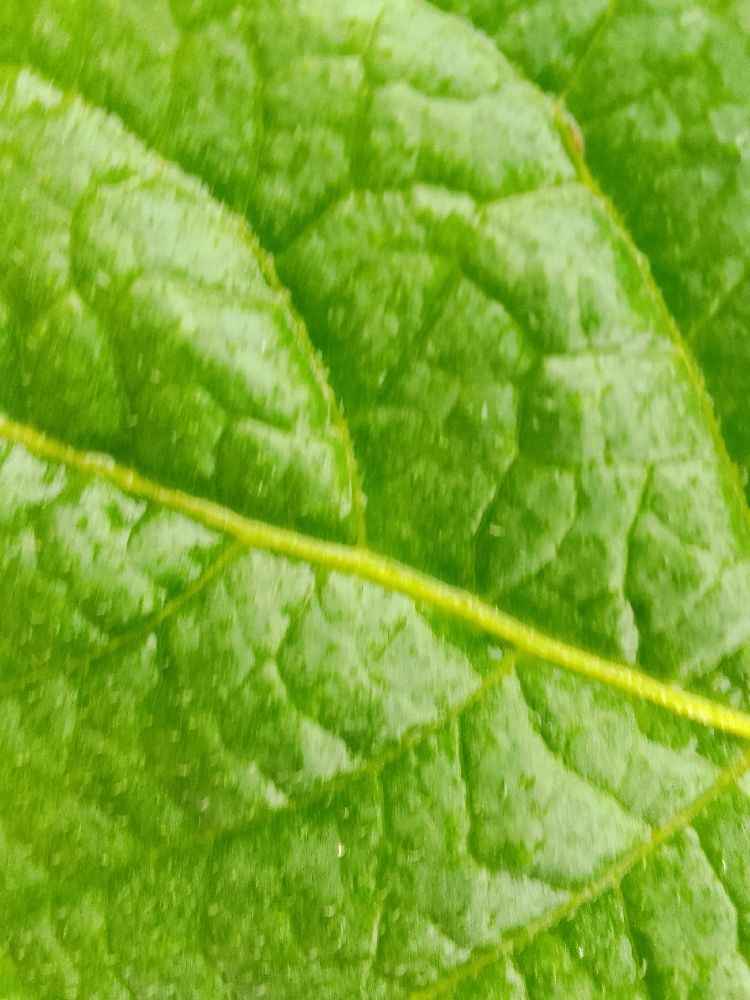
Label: Healthy